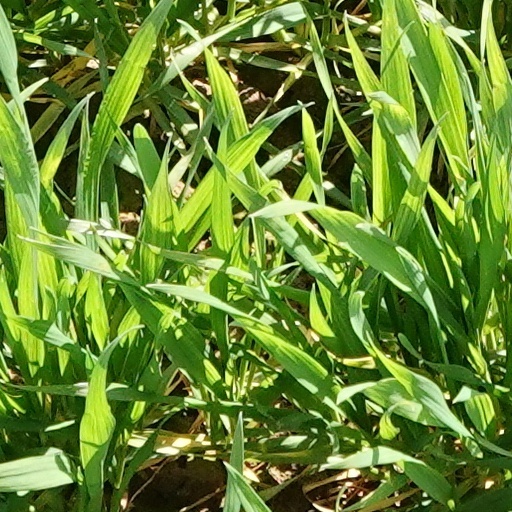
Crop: wheat